Kjell-Olof Feldt

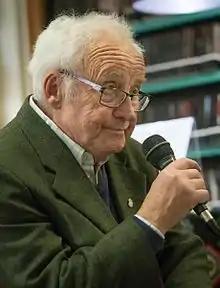
Feldt at the Hedengrens bookstore in Stockholm in 2016

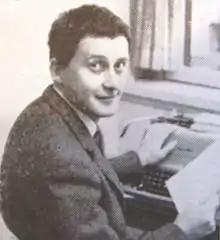
Kjell-Olof Feldt in 1964

Kjell-Olof Feldt (18 August 1931 – 8 January 2025) was a Swedish Social Democratic politician who was minister of finance between 1983 and 1990. Previously, Feldt was assistant minister of finance from 1975 to 1976 and minister of commerce and industry from 1970 to 1975, as well as minister for the budget in 1982. The Social Democrats lost power in the 1976 elections, but, after having won the elections of 1982, Feldt was appointed minister of finance by prime minister Olof Palme. He was seen as a part of "Kanslihushögern" during his time in office.